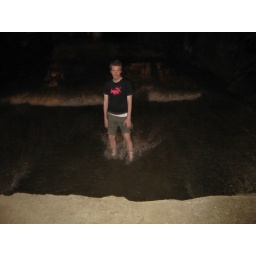
Jer, in water near shortcut bridge